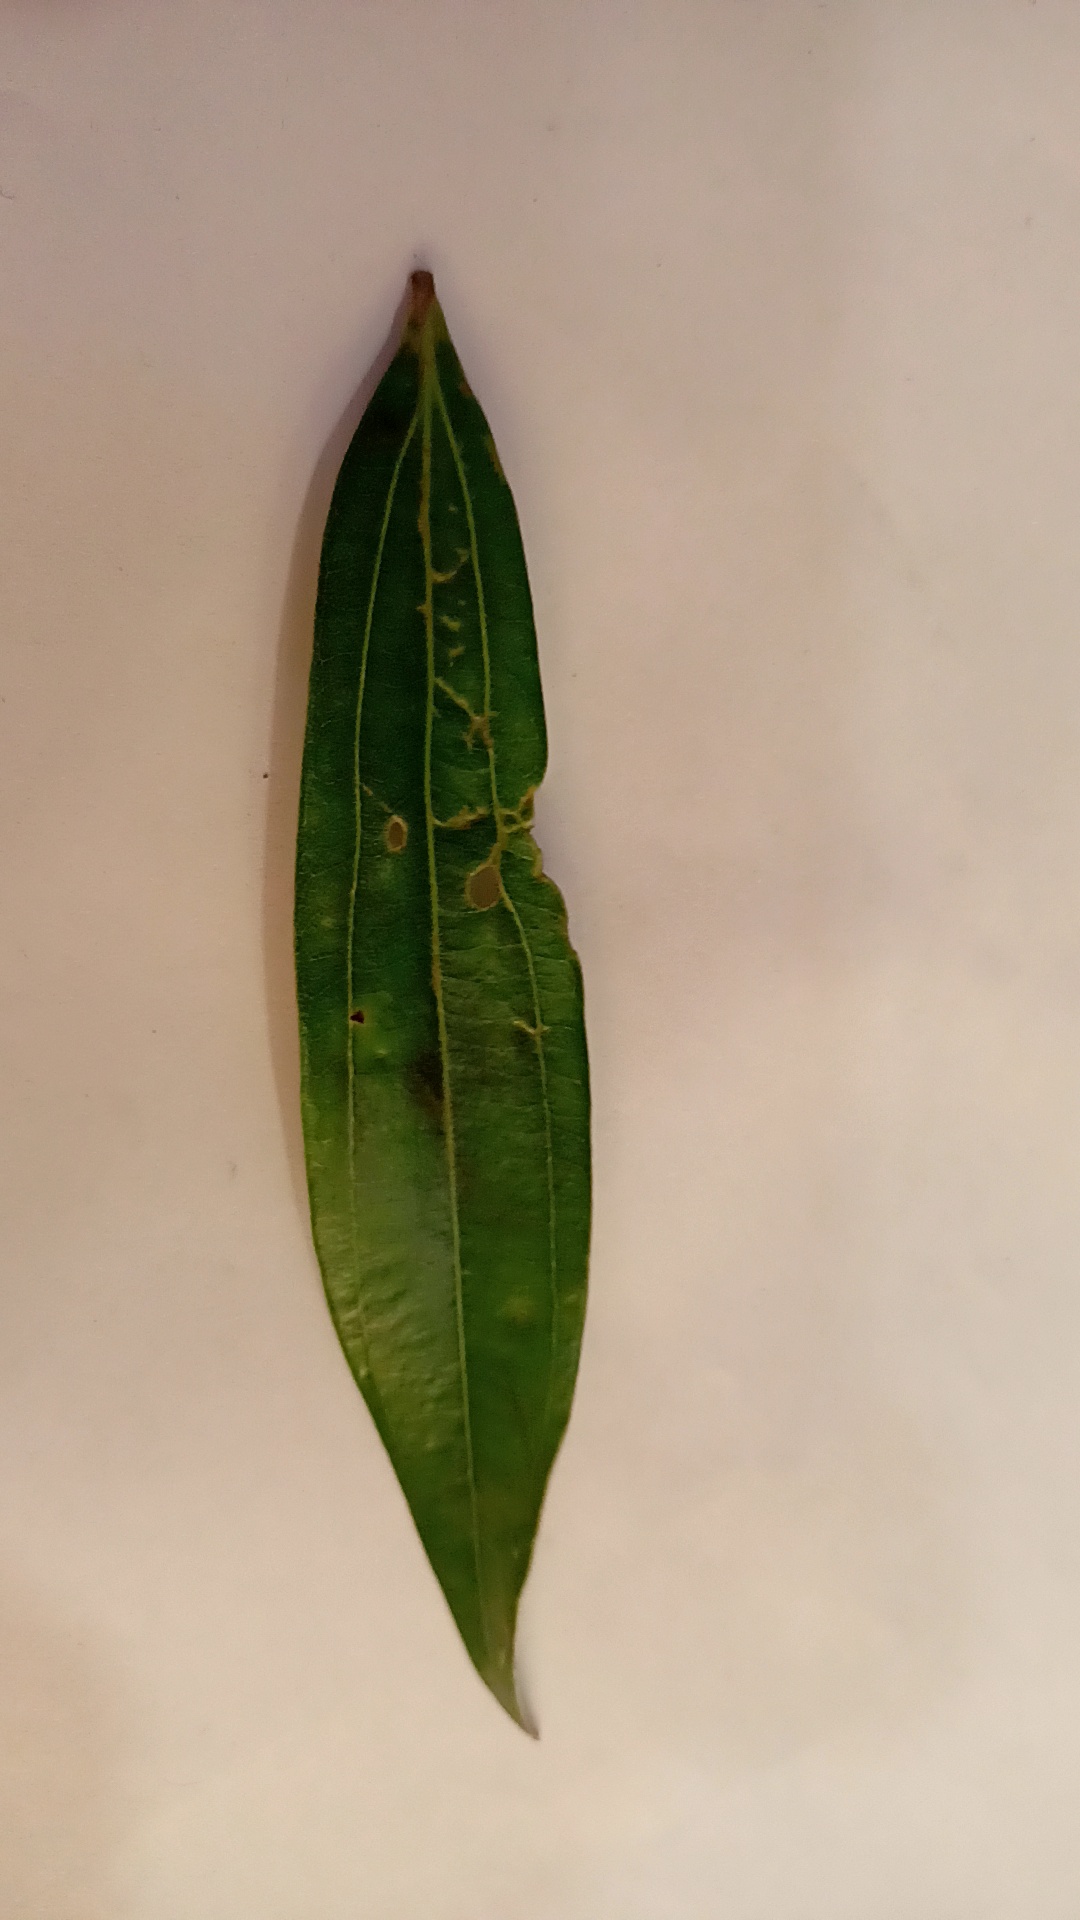
Label: Disease